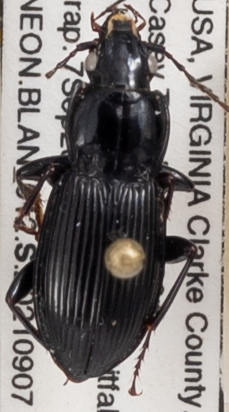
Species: Pterostichus stygicus
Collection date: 2021-09-07
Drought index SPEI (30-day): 1.69
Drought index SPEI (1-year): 0.63
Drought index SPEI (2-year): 0.32